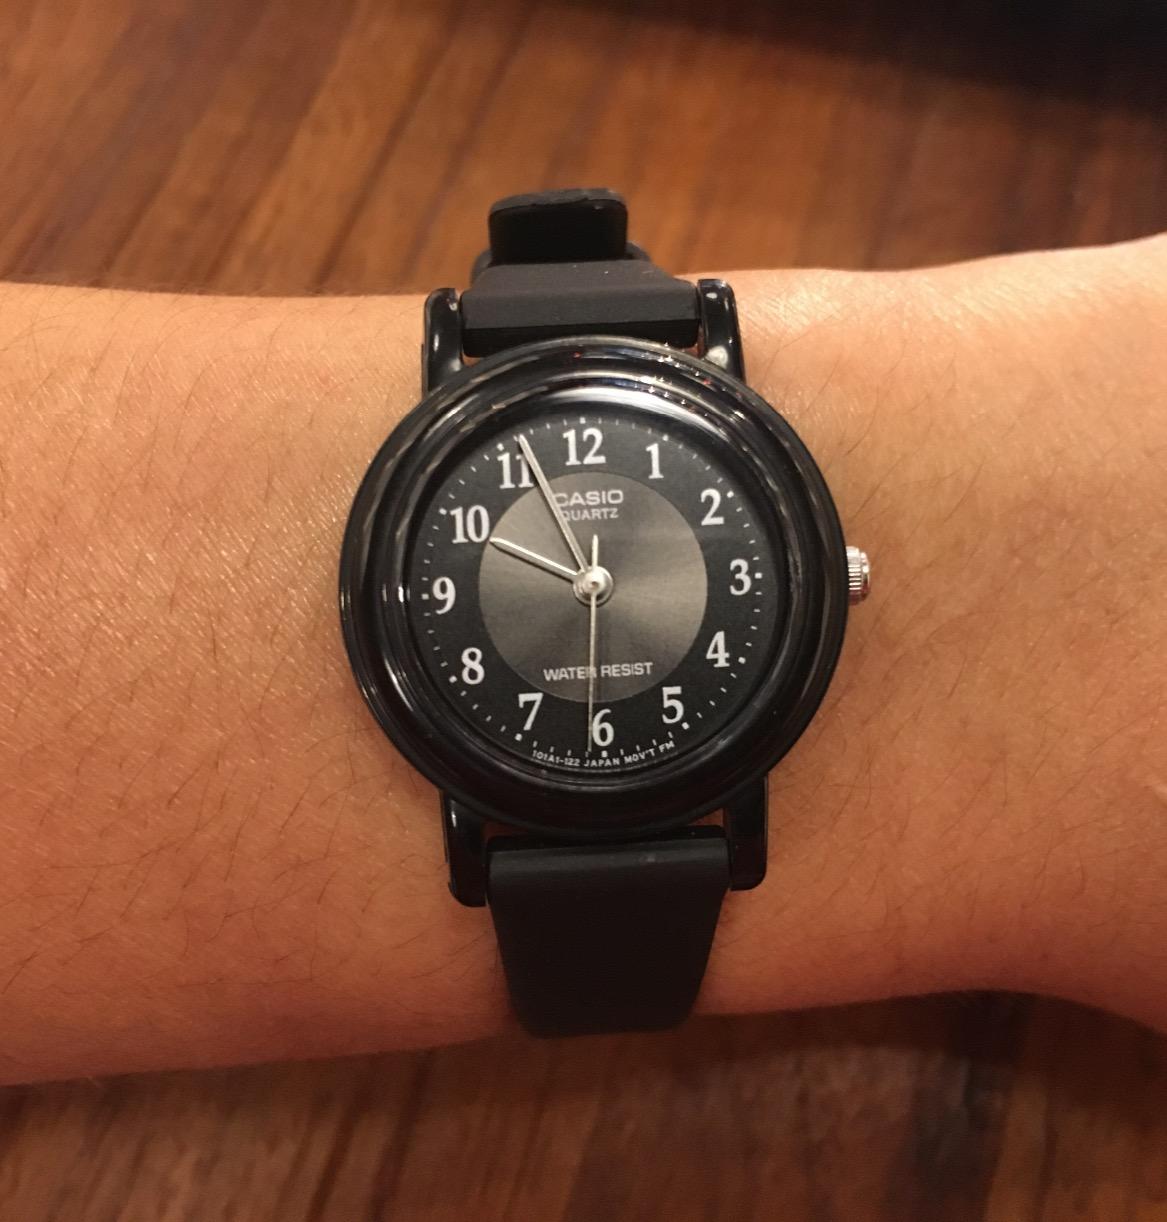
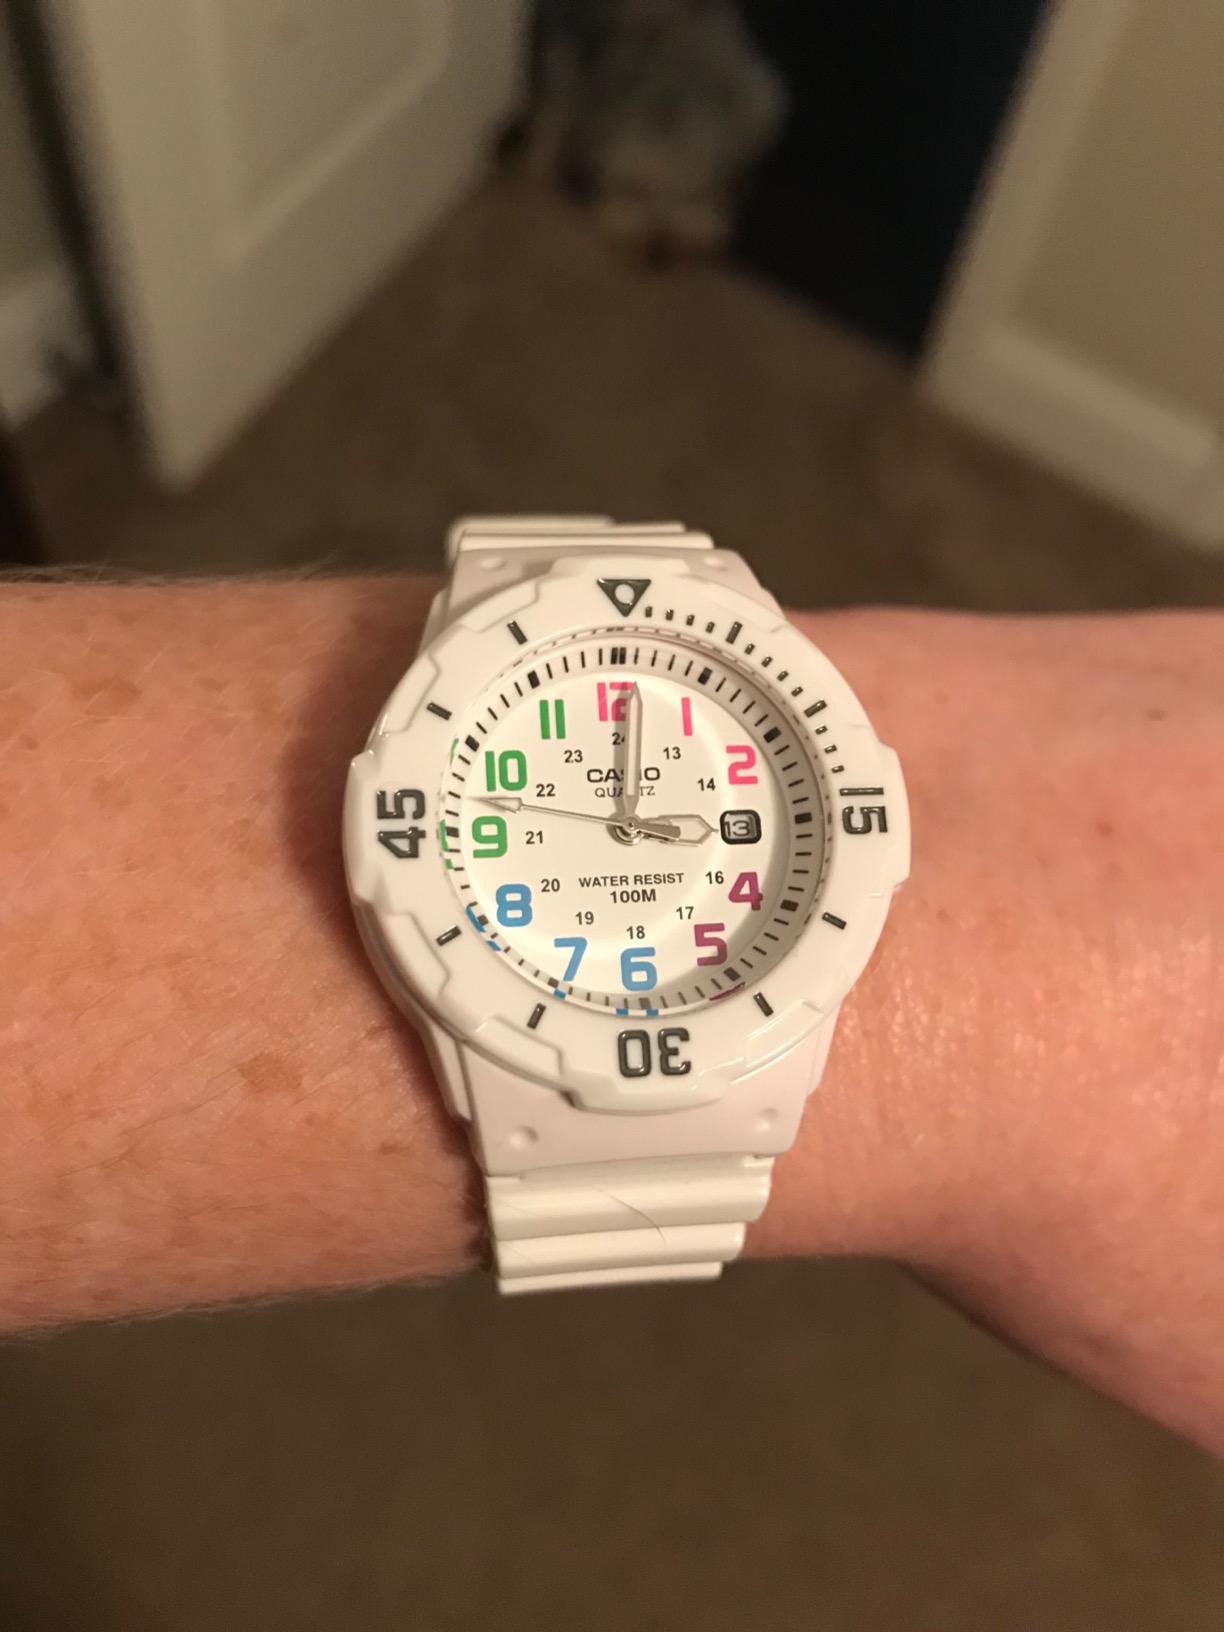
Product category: accessories_watch
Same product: no